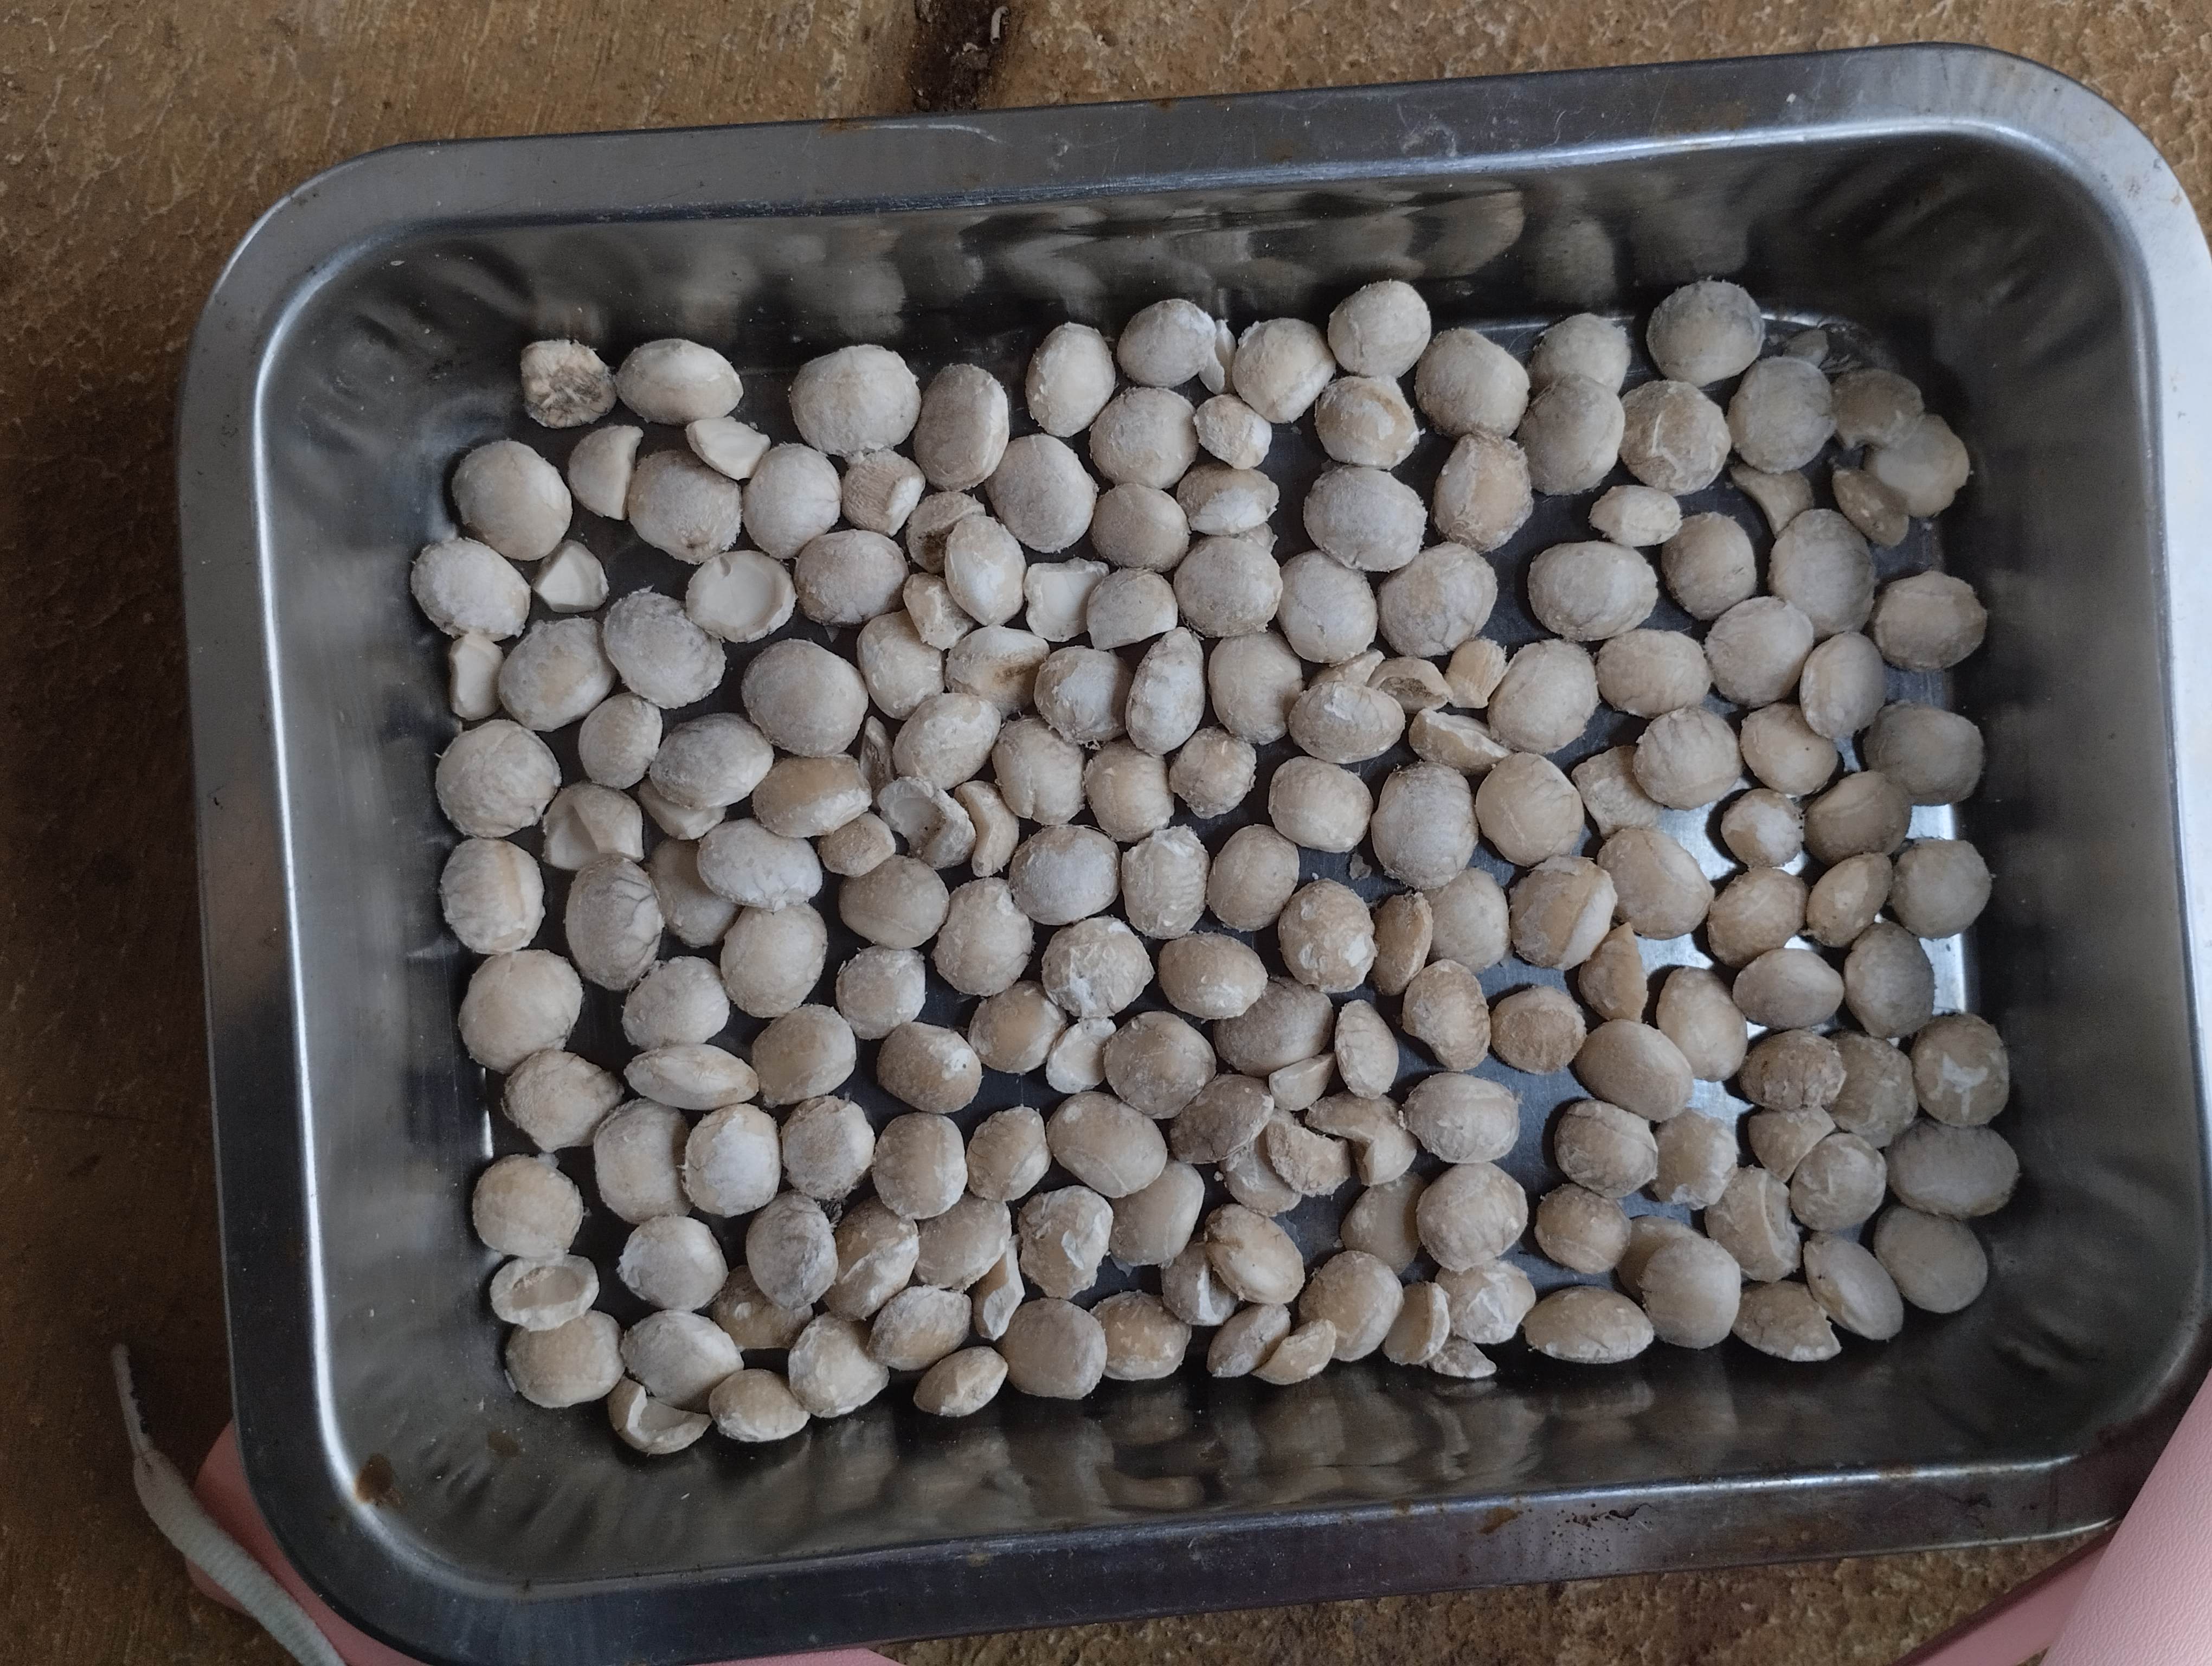
Label: bagus (good seed)